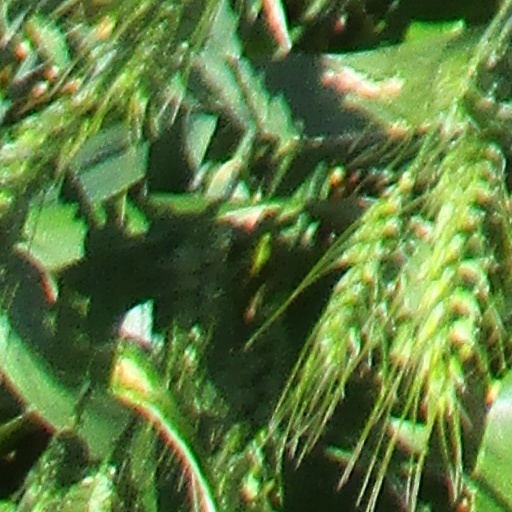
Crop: wheat